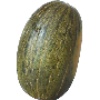
Label: melon_piel_de_sapo